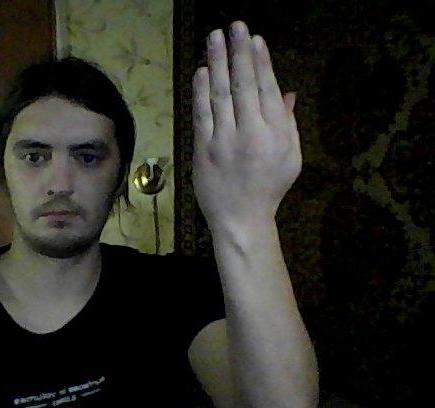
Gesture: stop_inverted